Weaverton, Henderson County, Kentucky

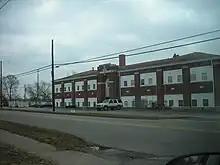
Weaverton Grade School

The old Weaverton grade school (east of Atkinson Street, off Pringle) existed as far back as 1889 and was torn down in 1916 or 1918. Both it and the old Audubon School were in the county system. In 1957, schools serving the neighborhood were desegregated. It is said that three young black males, James W. Clancey Jr., Shane Dunise Bushrod and Alvin Eugene Barnes, from the Brookstown neighborhood on US 60 at the west city limits, stepped forward to test whether the Declaration of Independence really meant that part about all men being treated equal. The three signed up to attend Weaverton Elementary School, being the first local black students ever to register to attend classes as equals with white students. The matter kicked off the incident where 570 White children walked out of Weaverton Elementary School protesting the enrollment of five Negro pupils. About half of the 872 children remained in class.